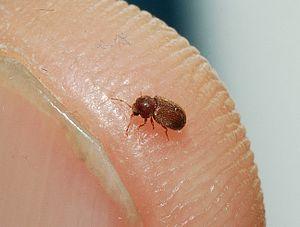
Stegobium paniceum, en français la vrillette du pain, vrillette boulangère ou stégobie des pharmacies, est une minuscule espèce d'insectes coléoptères de la famille des Anobiidae, la seule du genre monotypique Stegobium.